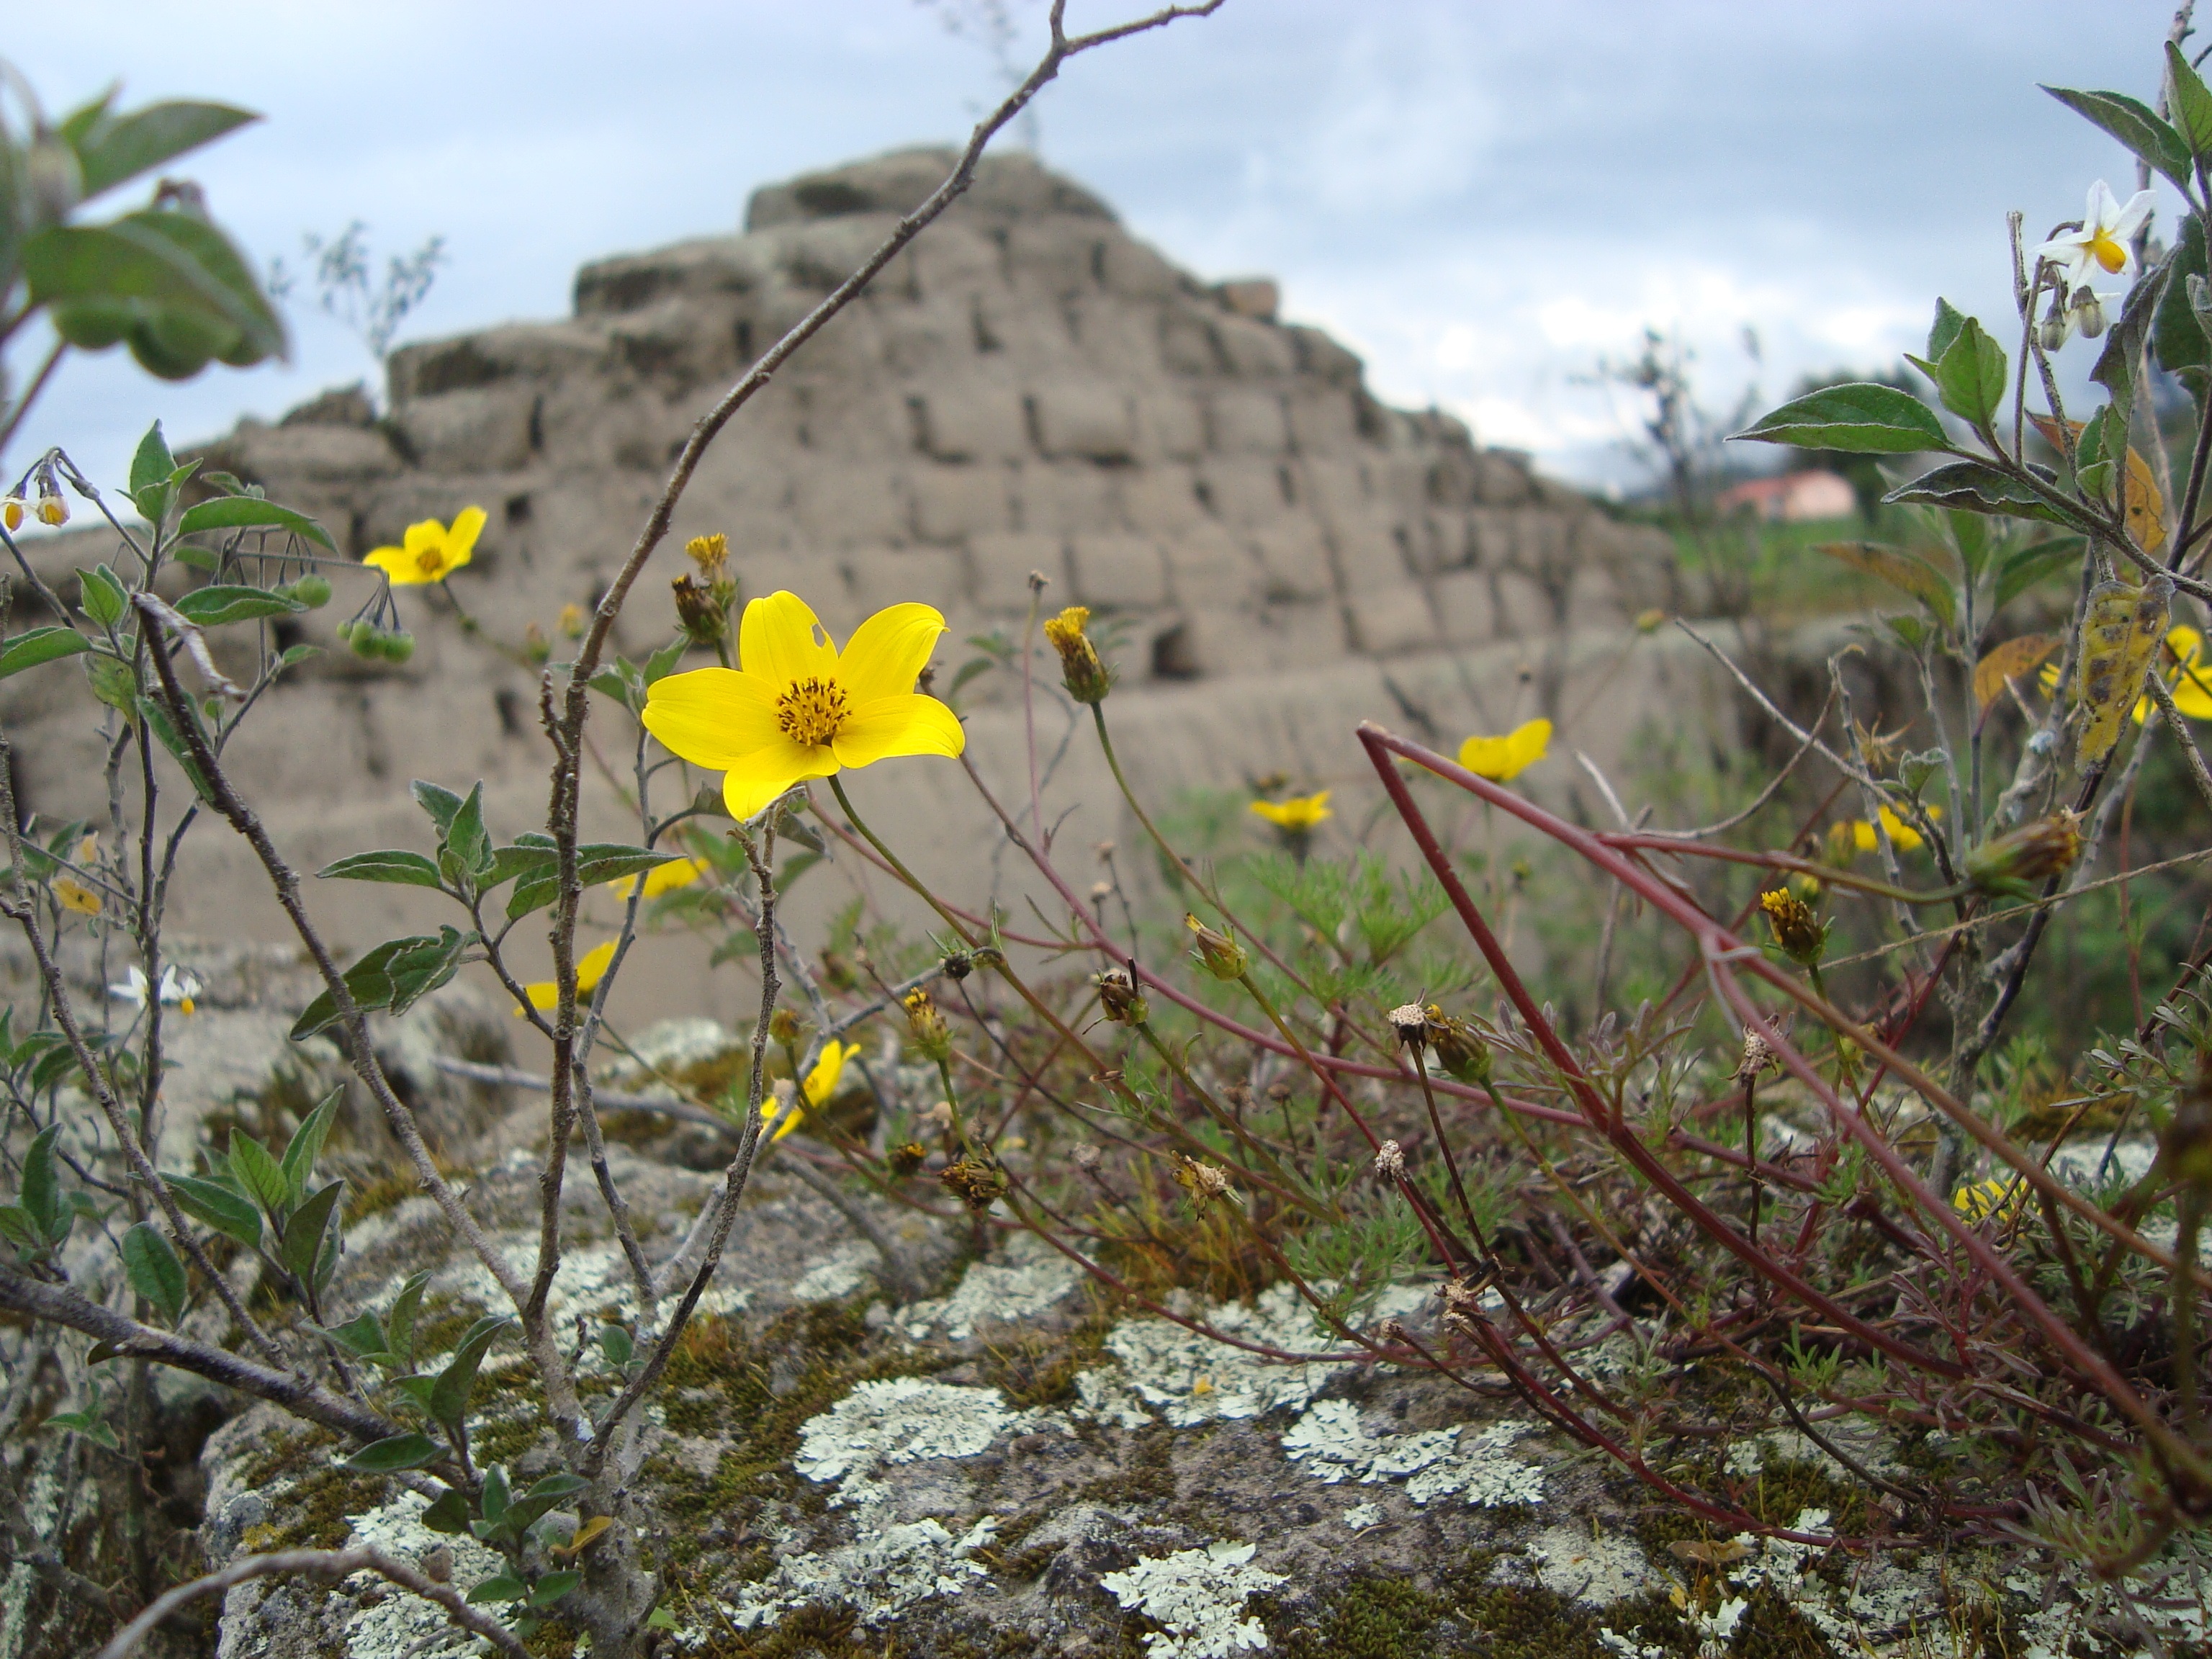
landscape, plant, leaf, flower, botany, yellow, flora, wildflower, vegetation, flowering plant, daisy family, wild field, land plant